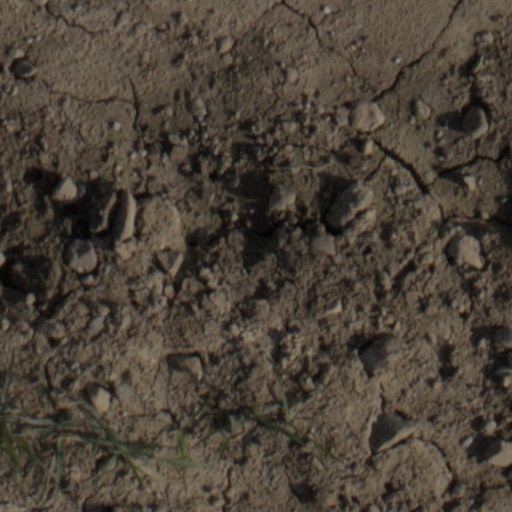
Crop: wheat